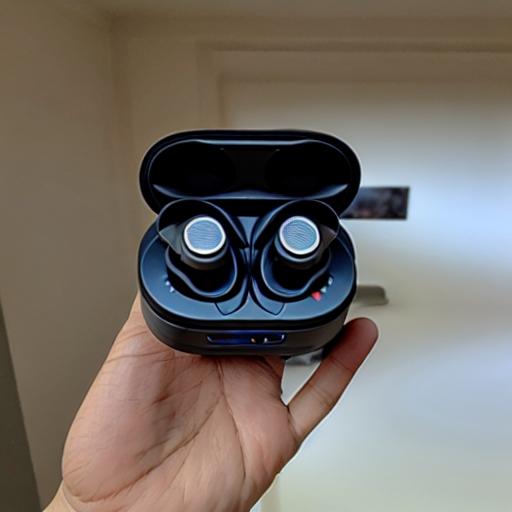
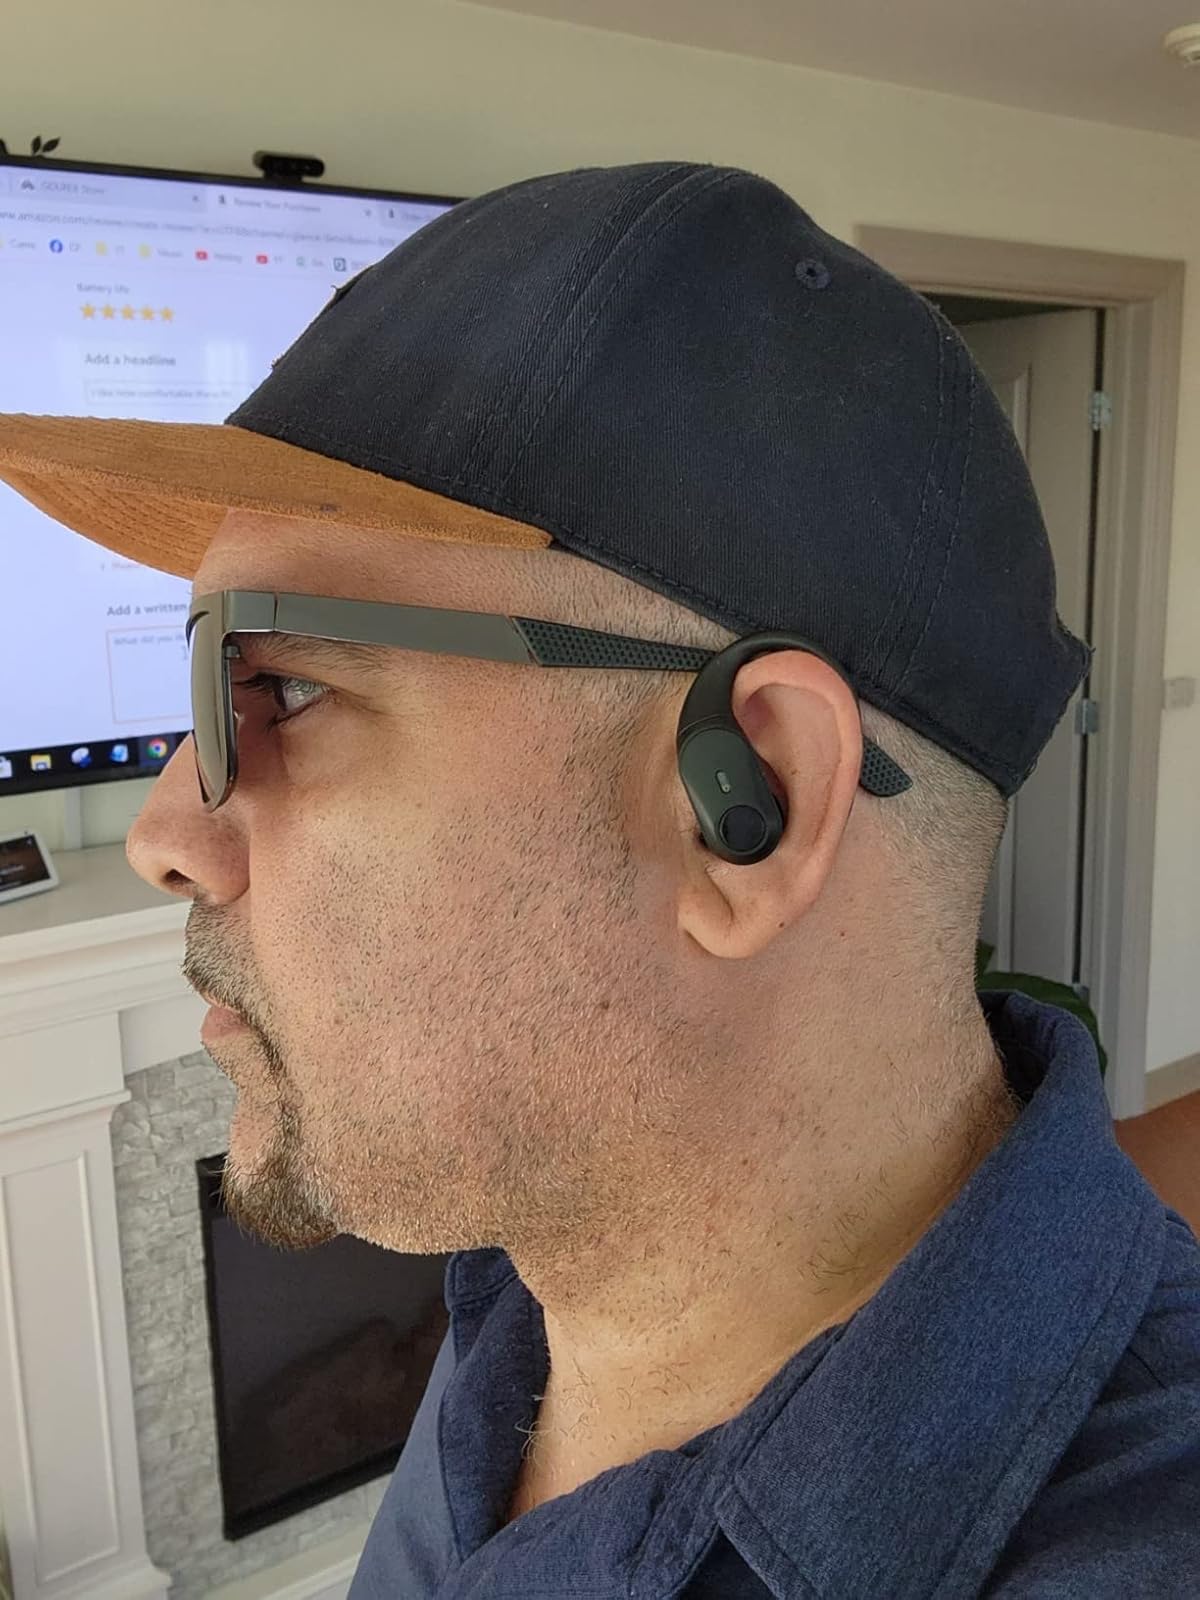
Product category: earbuds
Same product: no